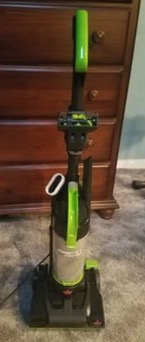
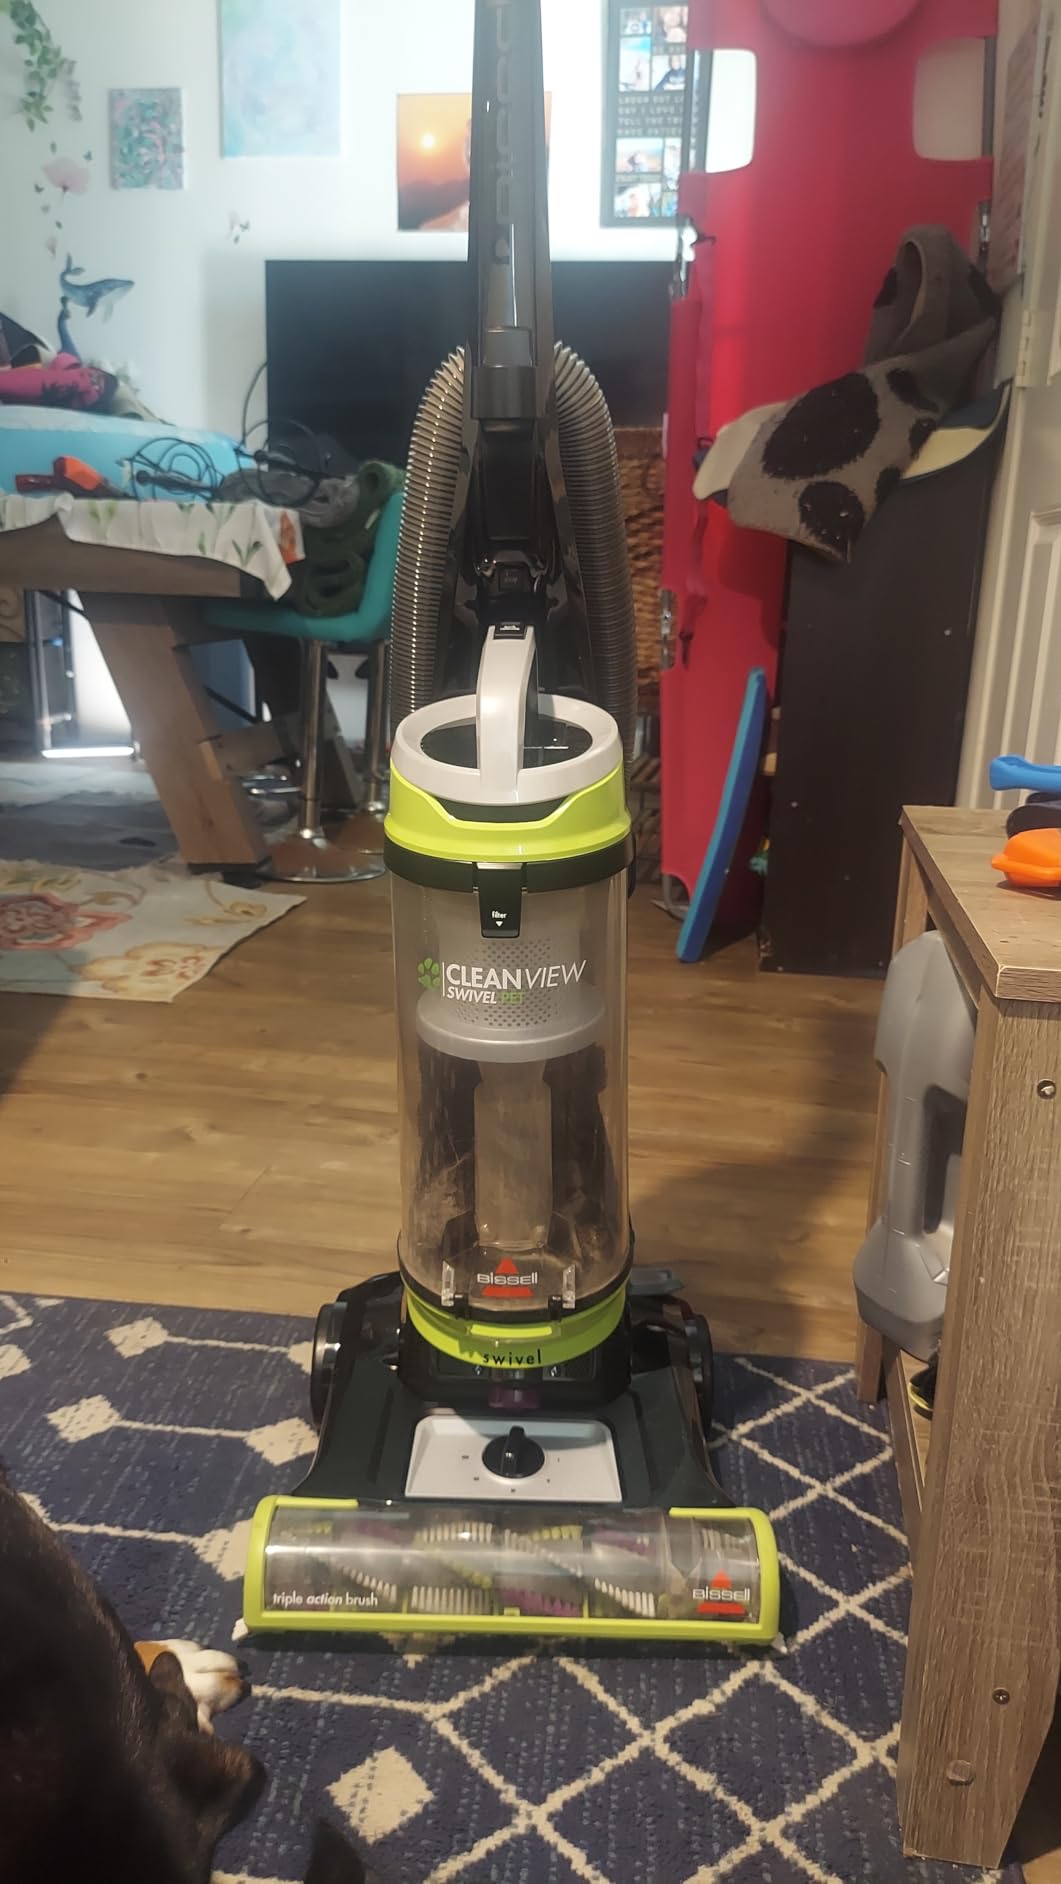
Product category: items_vacuum
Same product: no